Himalayan Sheepdog

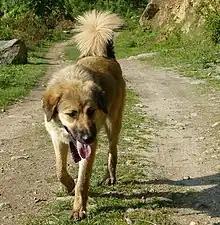
A light colored Himalayan sheepdog walking

Himalayan sheepdogs are found in the Himalayas from Kashmir to eastern Nepal. The breed is primarily used as a livestock guardian dog, protecting flocks of yak and sheep from various predators, and as a property guardian dog; unusually for a livestock guardian, the breed is also used to assist with herding. They may also be used to assist in hunting. Himalayan Sheepdogs are especially adapted to high altitudes, and the breed's double coat is typically harsh and thick and they are usually black and tan or solid black with some white markings on their toes, chest and neck. They have small drooped ears and a heavily plumed tail that is curled over their back. The breed has a distinctive deep bark.